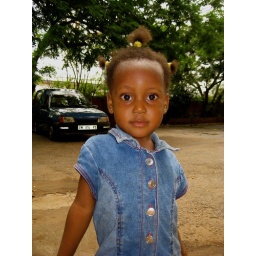
You can't see it, but she's holding two red flowers in her hands